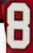
Number: 8